Military history of Georgia

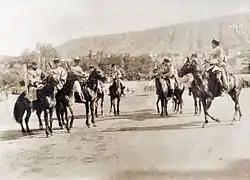
Georgian cavalry in 1918. The new Democratic Republic of Georgia was briefly involved in a border dispute with Armenia near the end of that year.

In response to Georgian King Heraclius II's 1783 alliance with the Russian Empire in the Treaty of Georgievsk, Iranian emperor Agha Mohammad Khan Qajar sent several ultimatums and declared war on Georgia in 1795. Amidst negotiations and too weak to stand on its own, Georgia turned to the Russian Empire and repeatedly requested military aid which was refused due to political turmoil in Europe; Heraclius appealed to Empress Catherine the Great for a few thousand troops. In August 1795, a 70,000-strong Persian army crossed the Aras river to secure vassalage of the Ganja and Erivan Khanates before reaching its destination. Khan sent Heraclius his last ultimatum, which was also rejected despite the Russian Empire's abandonment of Georgia. Khan led a 40,000-strong force towards Tbilisi to engage a Georgian army of around 5,000 troops in the Battle of Krtsanisi. Only one Georgian nobleman aided Heraclius, and about 2,000 Georgian troops were auxiliaries from the Kingdom of Imereti. Heraclius was initially successful in fending off the Qajar army, until Armenians told Khan that the Georgians were short of manpower as the Iranians were about to end their campaign. Aware of the new situation and using an artillery and cavalry duel as diversion, the Iranians outflanked the heavily-outnumbered Georgians. Heraclius mounted a counterattack, but was forced to withdraw to his last defensive position; his retreat from Tbilisi to the mountains was covered by the remaining artillery and the Three Hundred Aragvians. After Khan's victory Tbilisi was sacked; most of its population was massacred in the streets, and 15,000 captives were taken to Persia. Only a thousand men from Heraclius' army survived; the Persians lost about 13,000 troops, almost one-third of their force.